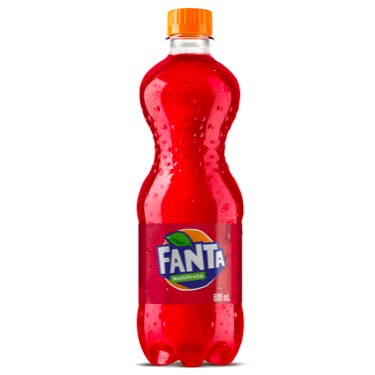
A Falta multifruit flavor soda in a 2-liters plastic bottle